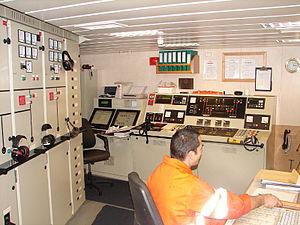
Le PC machine de l'Argonaute. Notes
Chef mécanicien est une fonction à bord d'un navire. Les brevets nécessaires à l'exercice de cette fonction sont réglementés internationalement.